Phil Collins

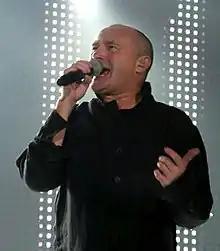
Collins on his First Farewell Tour in 2005

On 29 March 1996, Collins's decision to leave Genesis to concentrate on his solo career was publicly announced. In the months surrounding his departure from Genesis, Collins formed the Phil Collins Big Band, seating himself on the drums. He had wanted to undertake the project for some time and felt inspired from the "" project that drummer Neil Peart had put together. Having moved to Switzerland, an invitation to perform at the Montreux Jazz Festival led to the band to come together, which featured Quincy Jones as conductor and Tony Bennett on vocals. The group toured summer jazz festivals in July 1996 with a set of jazz renditions of Genesis and Collins's solo material. Their first date was at the Royal Albert Hall for a Prince's Trust concert with Queen Elizabeth II and Nelson Mandela in attendance. To learn his parts, Collins devised his own notation on sheets. The band then went on hiatus until a US and European tour in the summer of 1998, which spawned the live album "A Hot Night in Paris".